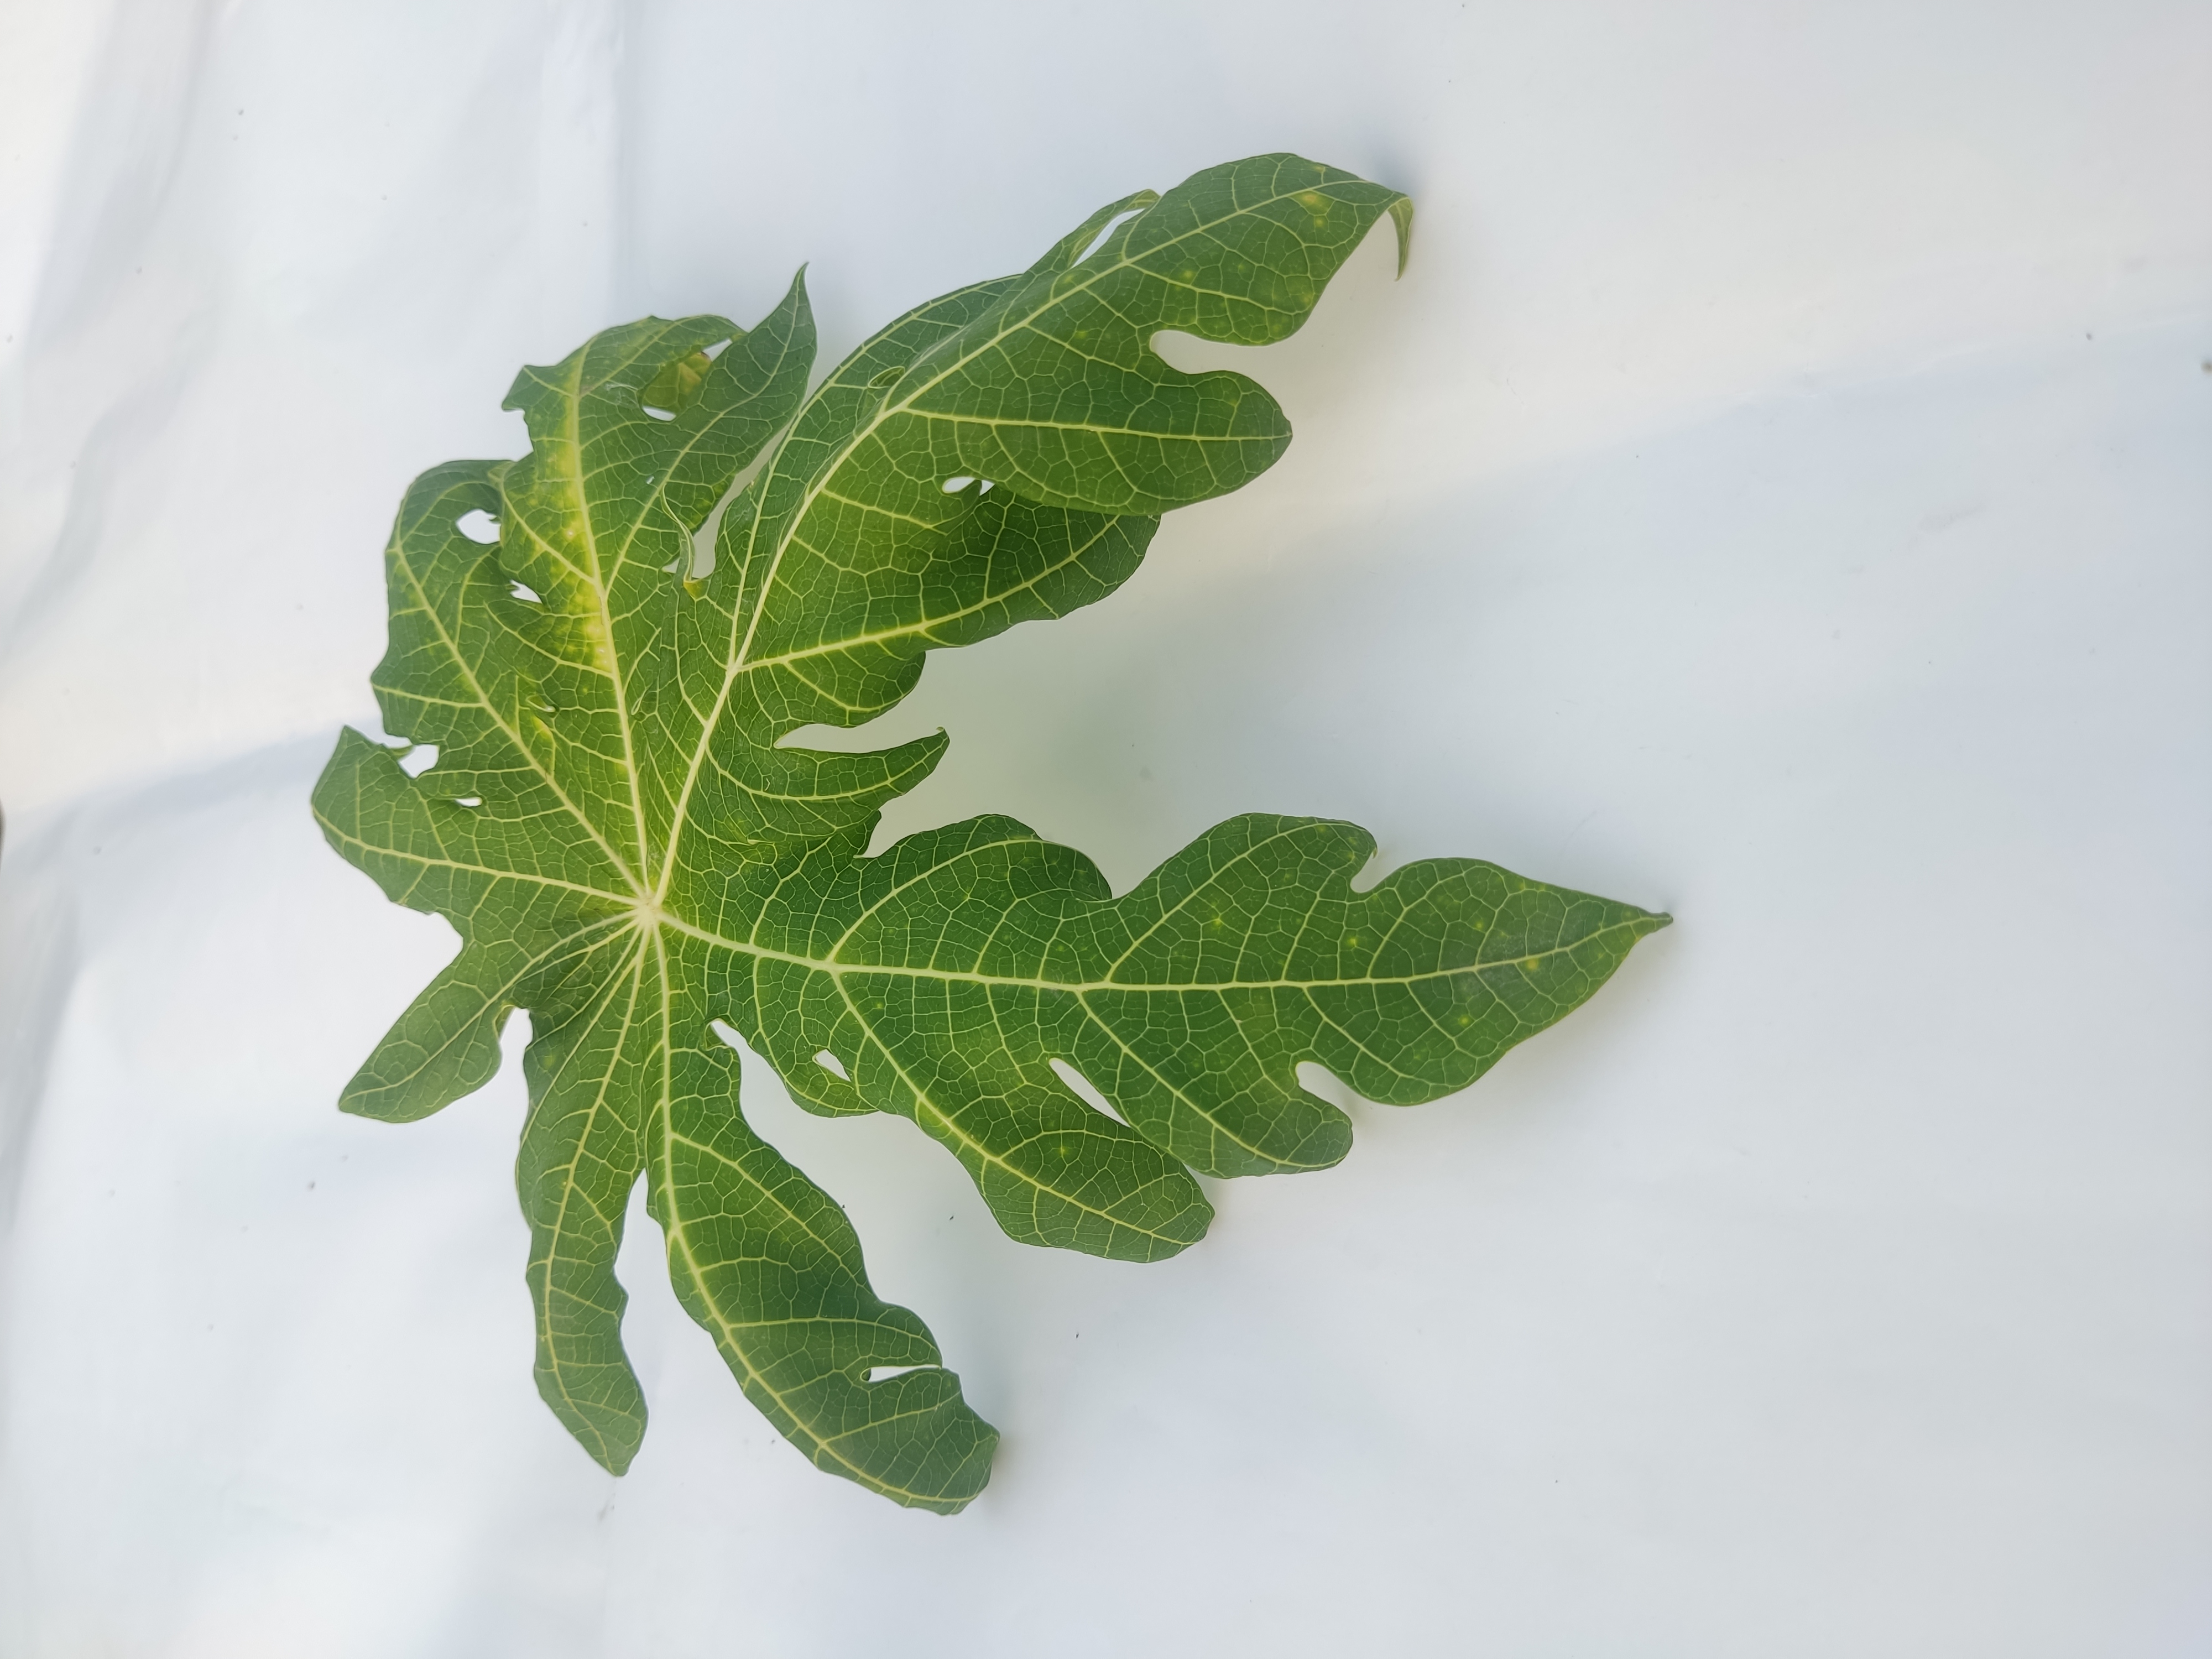
Label: Leaf Curl